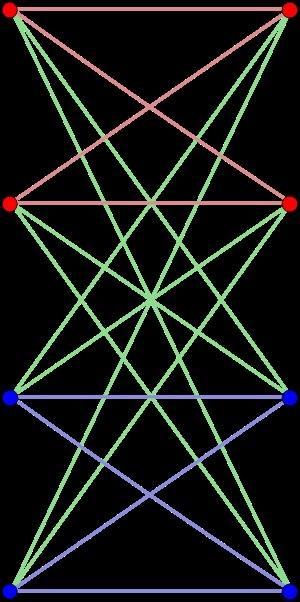
En mathématiques, et plus particulièrement en théorie des graphes, le taux d'expansion d'un graphe est une mesure de connectivité de ce graphe. Informellement, un grand taux d'expansion veut dire que n'importe quel sous-ensemble de sommets relativement petit possède beaucoup de connexions avec le reste du graphe.